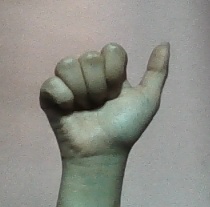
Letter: dhad